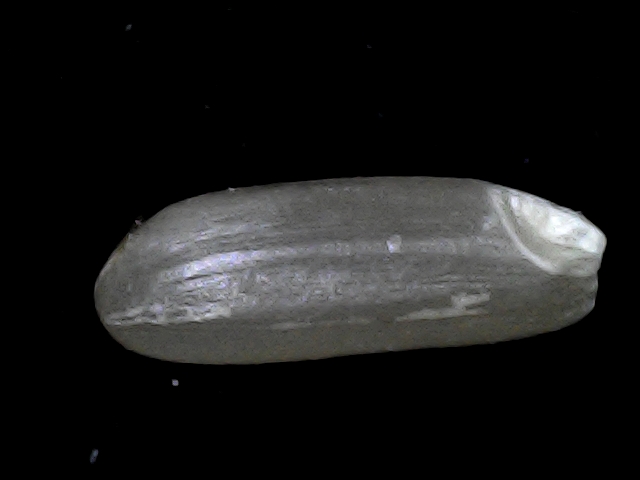
Rice variety: BD70